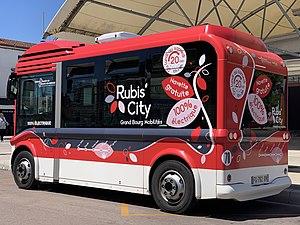
Navette Rubis City au carré Amiot, Bourg-en-Bresse.
Rubis, est un réseau de transport en commun desservant 74 communes de la communauté d'agglomération du Bassin de Bourg-en-Bresse, avec un réseau composé de 7 lignes régulières, une navette et un service de transport à la demande. Il est exploité depuis le 1ᵉʳ janvier 2019 par Keolis Grand Bassin Bourg-en-Bresse pour le compte de la communauté d'agglomération du Bassin de Bourg-en-Bresse.